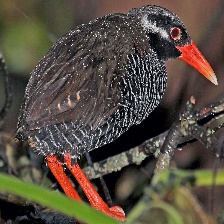
Species: OKINAWA RAIL
Scientific name: GALLIRALLUS OKINAWAE
ImageNet parent category: european_gallinule